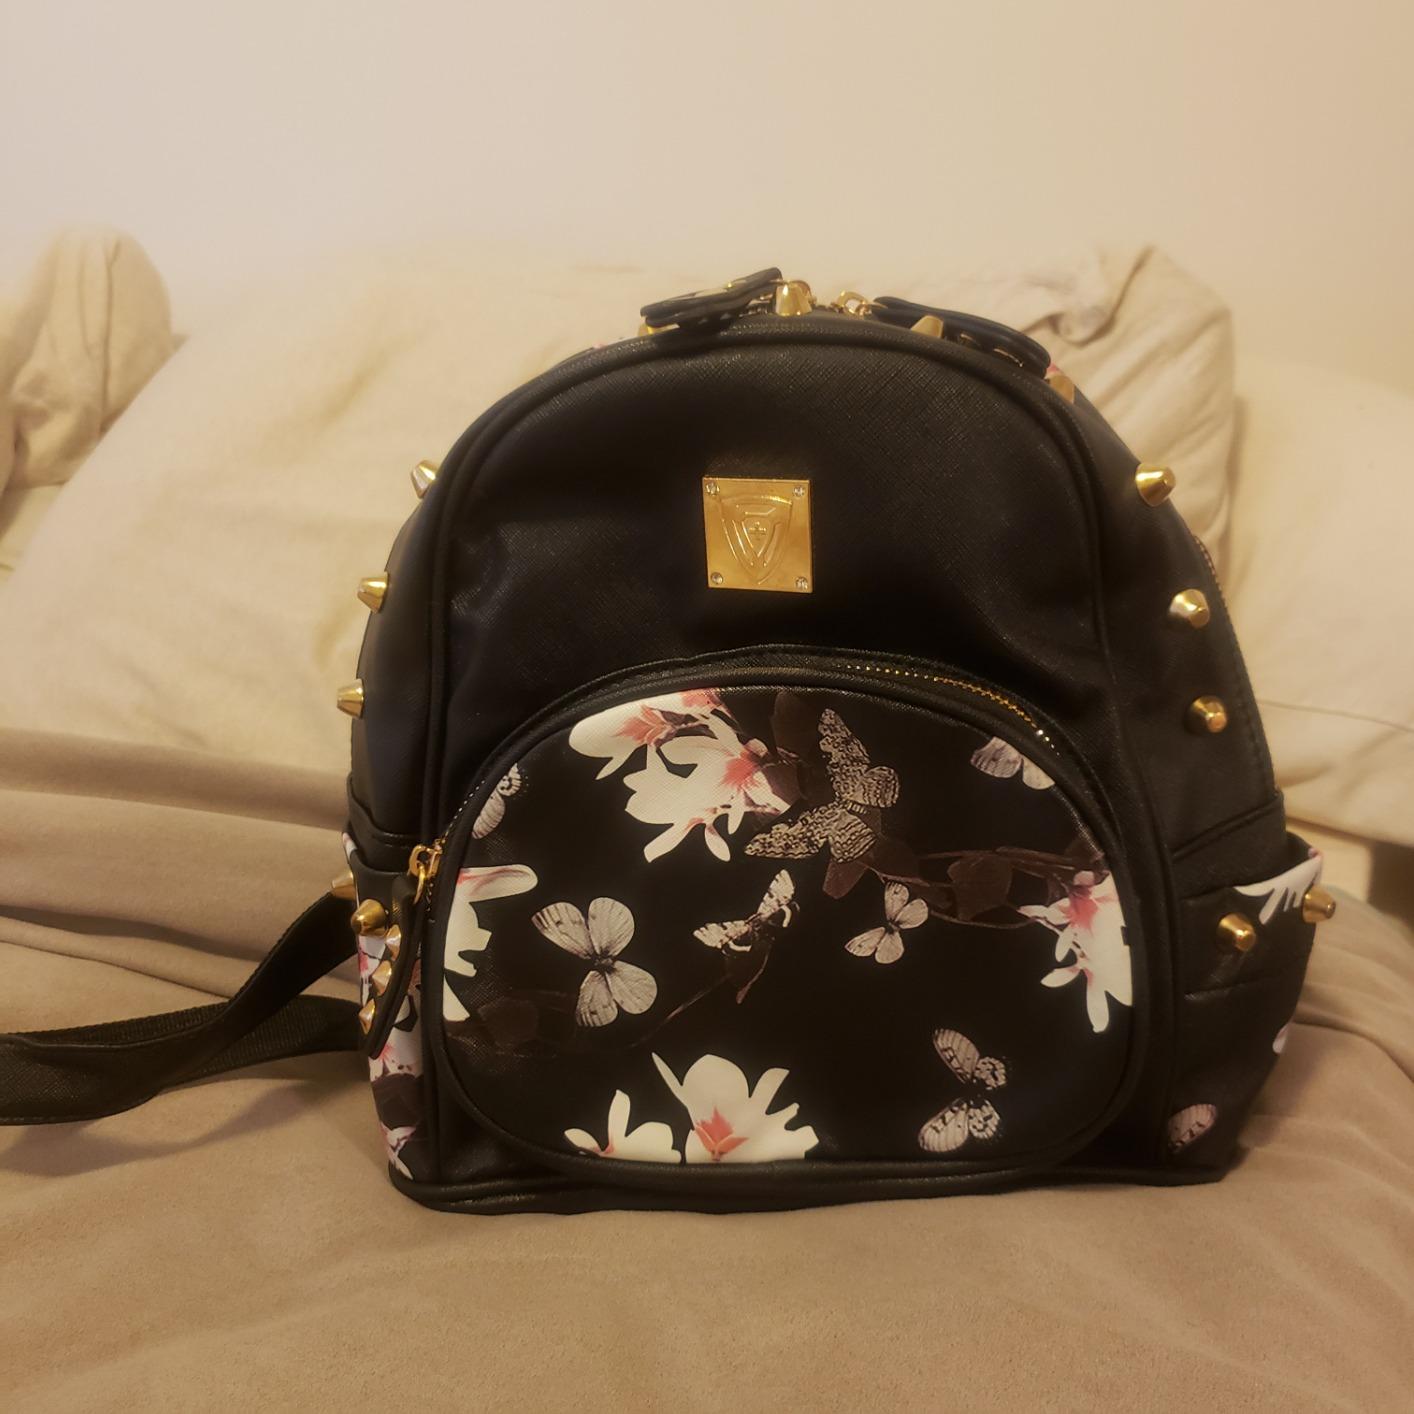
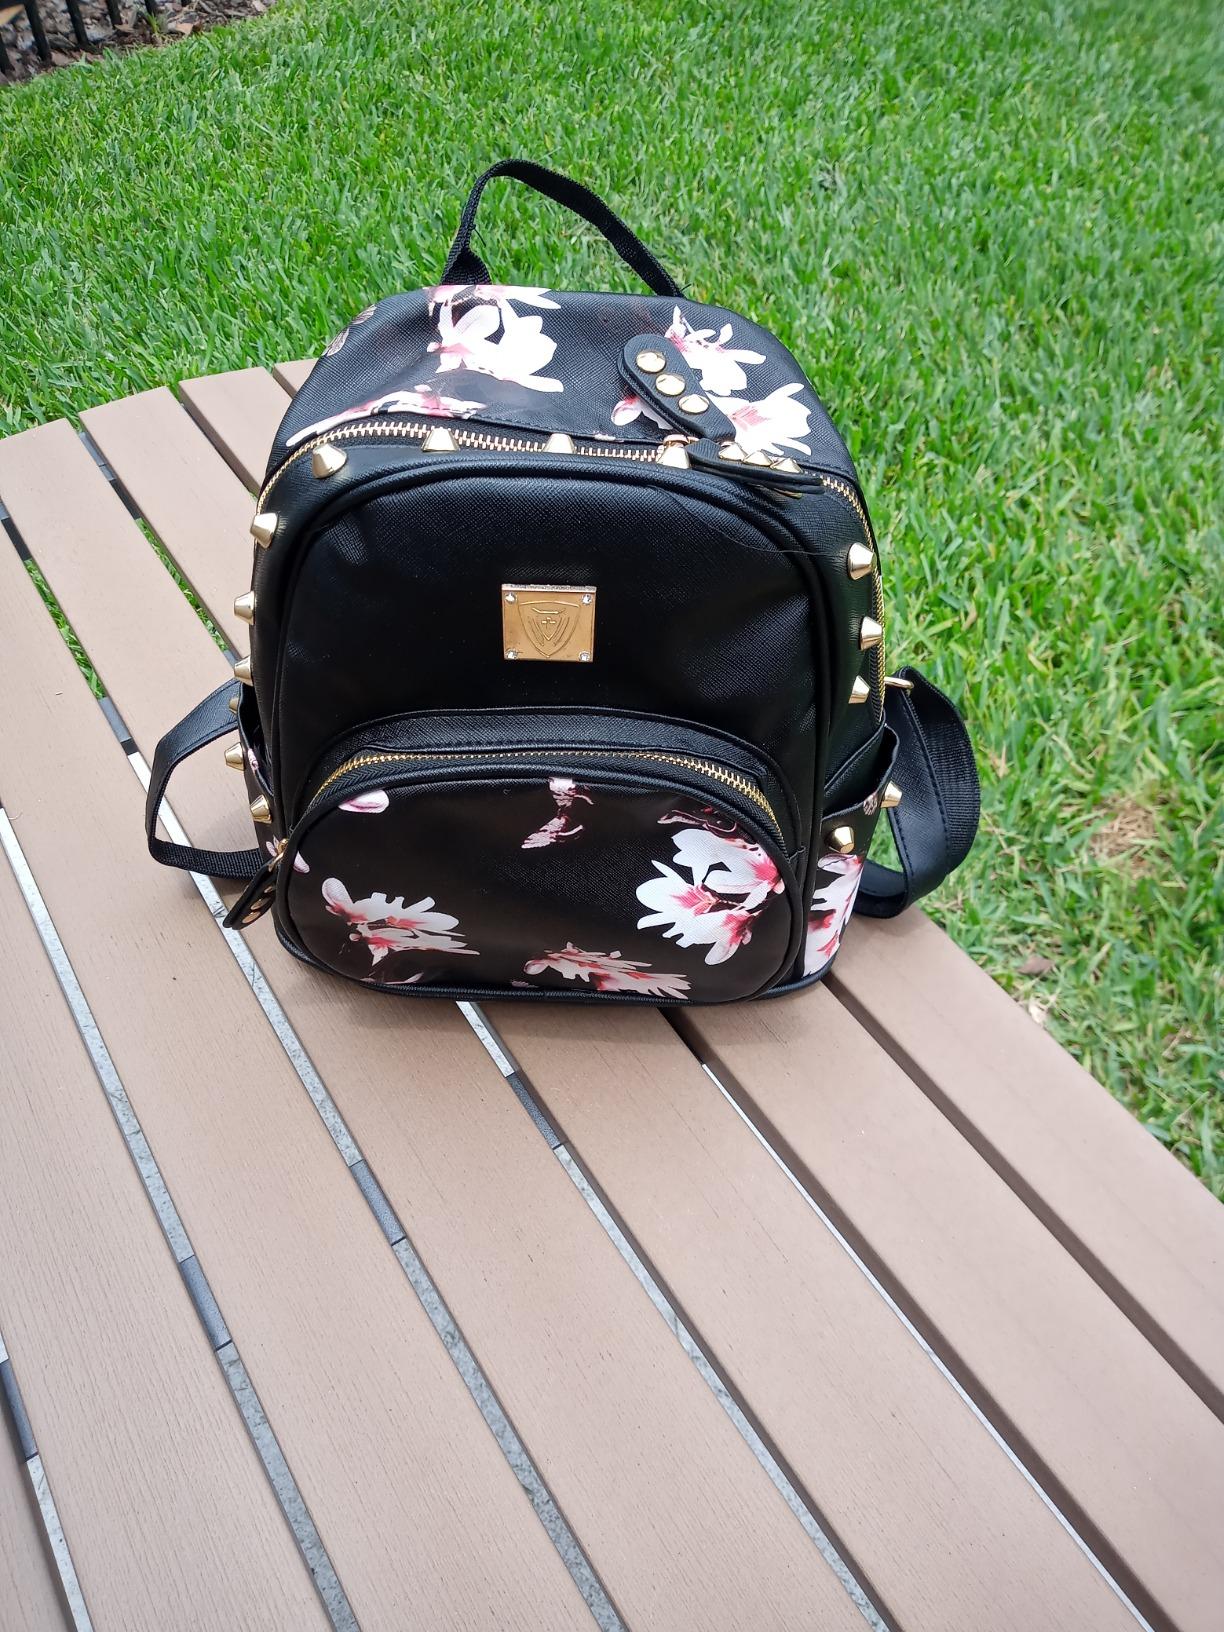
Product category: accessories_handbag
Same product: yes